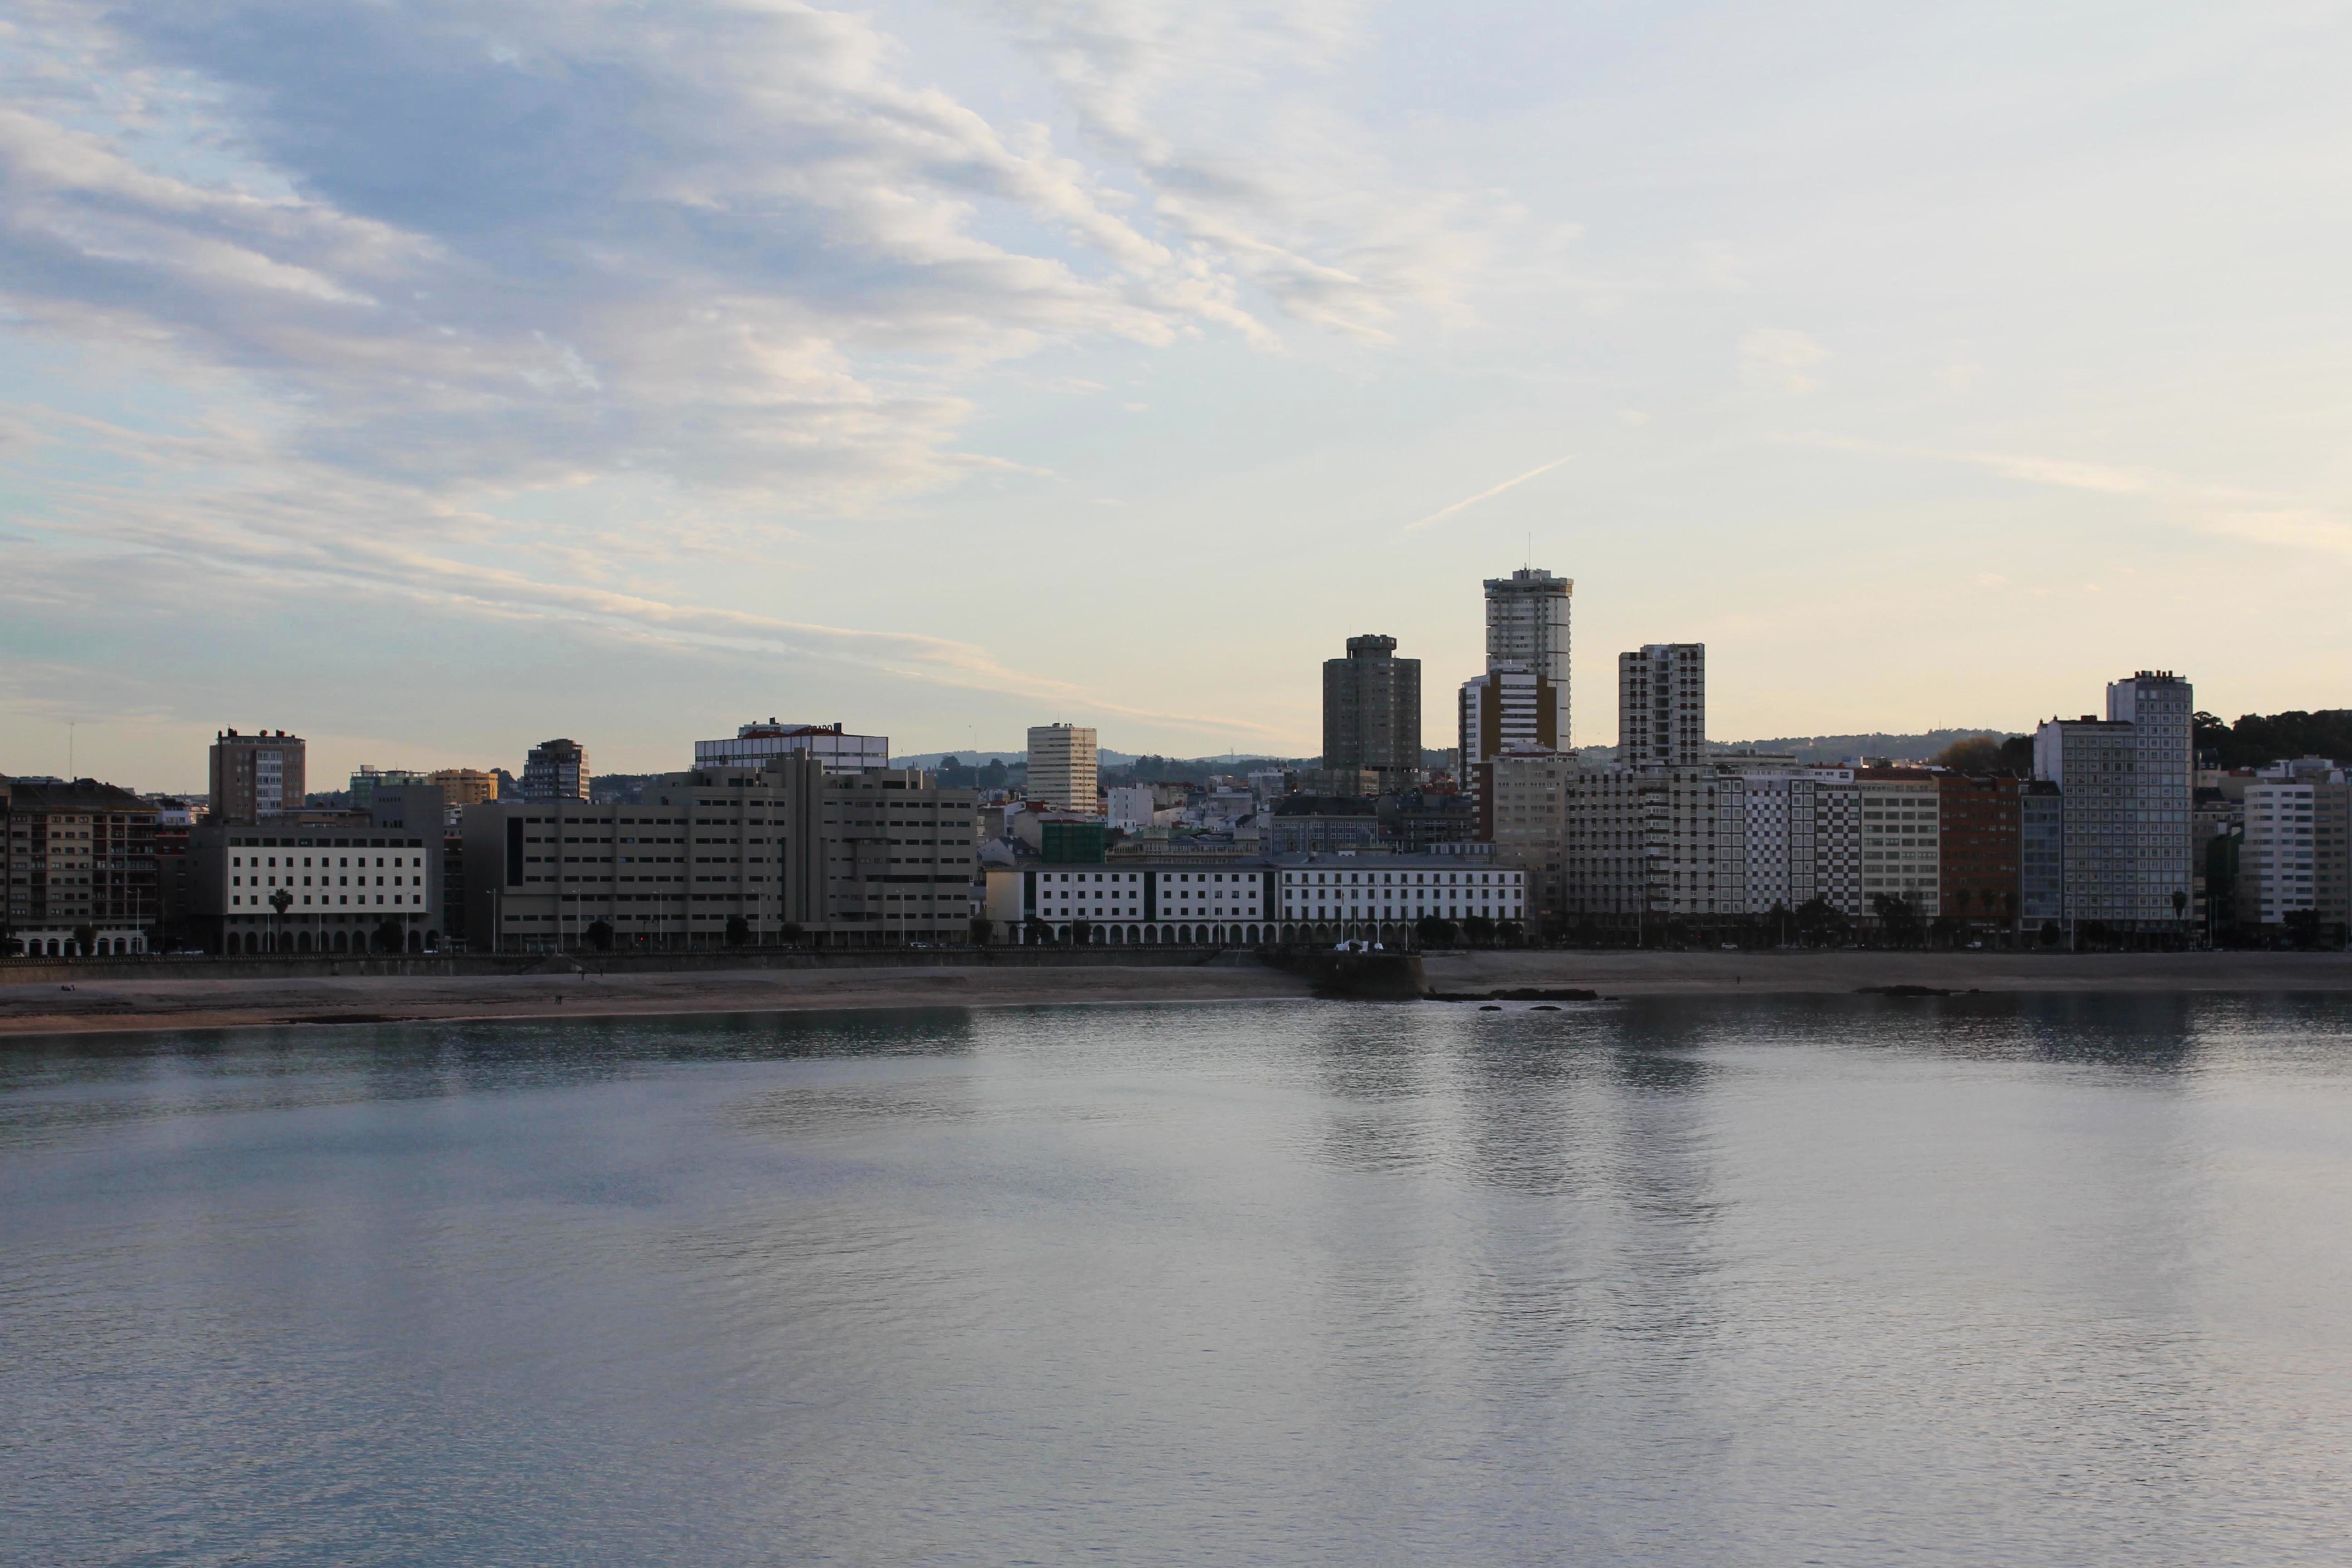
horizon, sky, sunset, skyline, morning, dawn, city, skyscraper, river, cityscape, panorama, downtown, dusk, evening, reflection, waterway, urban area, geographical feature, atmospheric phenomenon, human settlement